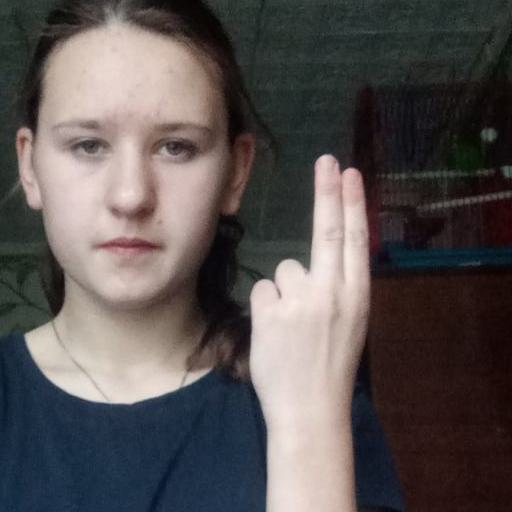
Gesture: two_up_inverted